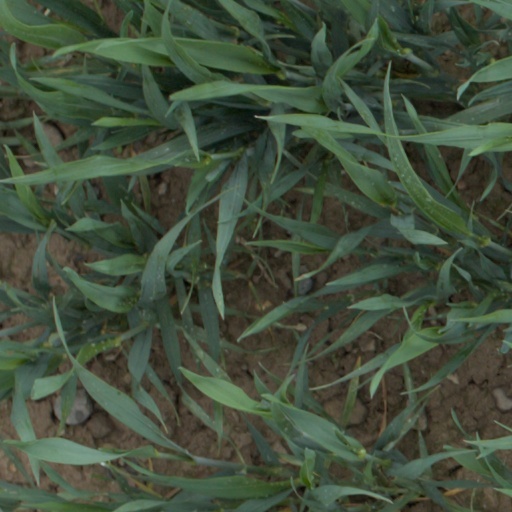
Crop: wheat